Clara Luciani

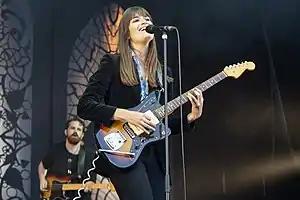
Luciani performing in 2019

Luciani comes from a Corsican family. Her grandfather, whom she did not know, was from Ajaccio. Luciani grew up in Septèmes-les-Vallons, in the suburbs of Marseille. Before her career in music, she studied art history and performed various jobs, including pizza chef, babysitter, sales at Zara, and teaching ESL.